Kabali

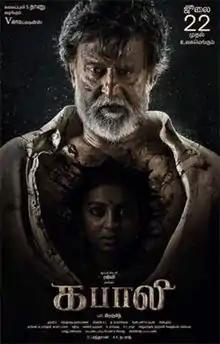
Theatrical release poster

Kabali is a 2016 Indian Tamil-language action drama film directed by Pa. Ranjith and produced by Kalaipuli S. Thanu under V Creations. The film stars Rajinikanth, Winston Chao, Radhika Apte, Sai Dhanshika, Kishore, Dinesh Ravi, Kalaiyarasan, John Vijay, Rosyam Nor, Nassar and Mime Gopi. In the film, Kabali, an aged gangster released from prison, sets out to exact revenge on his rivals while searching for his wife Kumudhavalli and daughter Yogitha who were presumed dead.